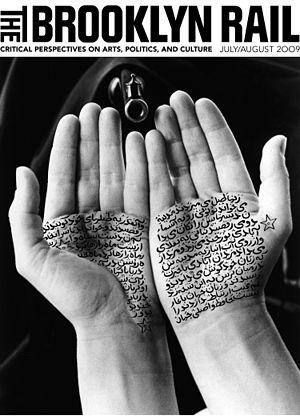
The Brooklyn Rail est un magazine mensuel consacré aux arts et à la critique littéraire. Il a remporté le Utne Independent Press Award en 2002 et 2003. C'est un mensuel, publié à Brooklyn. La revue comprend des entretiens avec des artistes, critiques et conservateurs, ainsi que des essais, de la fiction, de la poésie, et les événements concernant la musique, de la danse, du cinéma et du théâtre. The Brooklyn Rail est un gratuit. Cette revue édite également des traductions littéraires, de la poésie et la critique d'art, et organise des tables rondes, des lectures, des projections de films, des spectacles de musique et de danse, et des expositions. L'association à but non lucratif à l'origine de ce magazine édite également des ouvrages et organise des expositions.